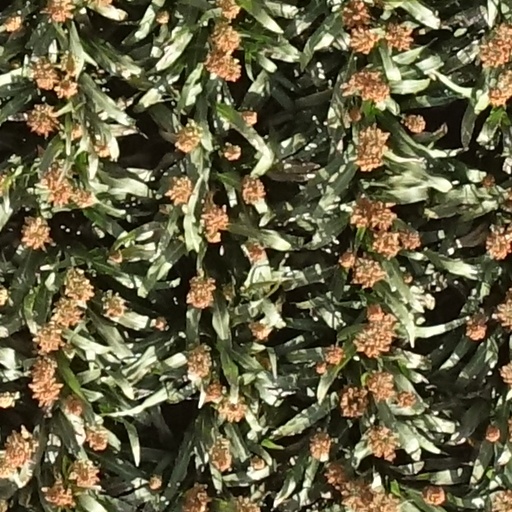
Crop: sorghum